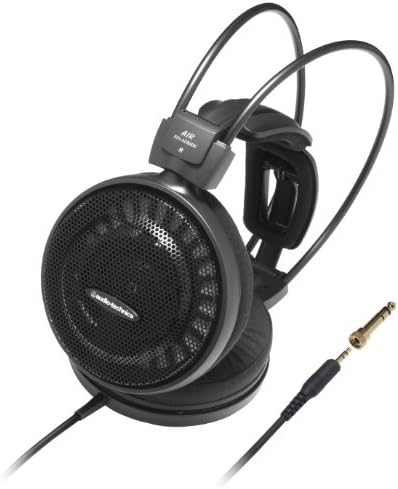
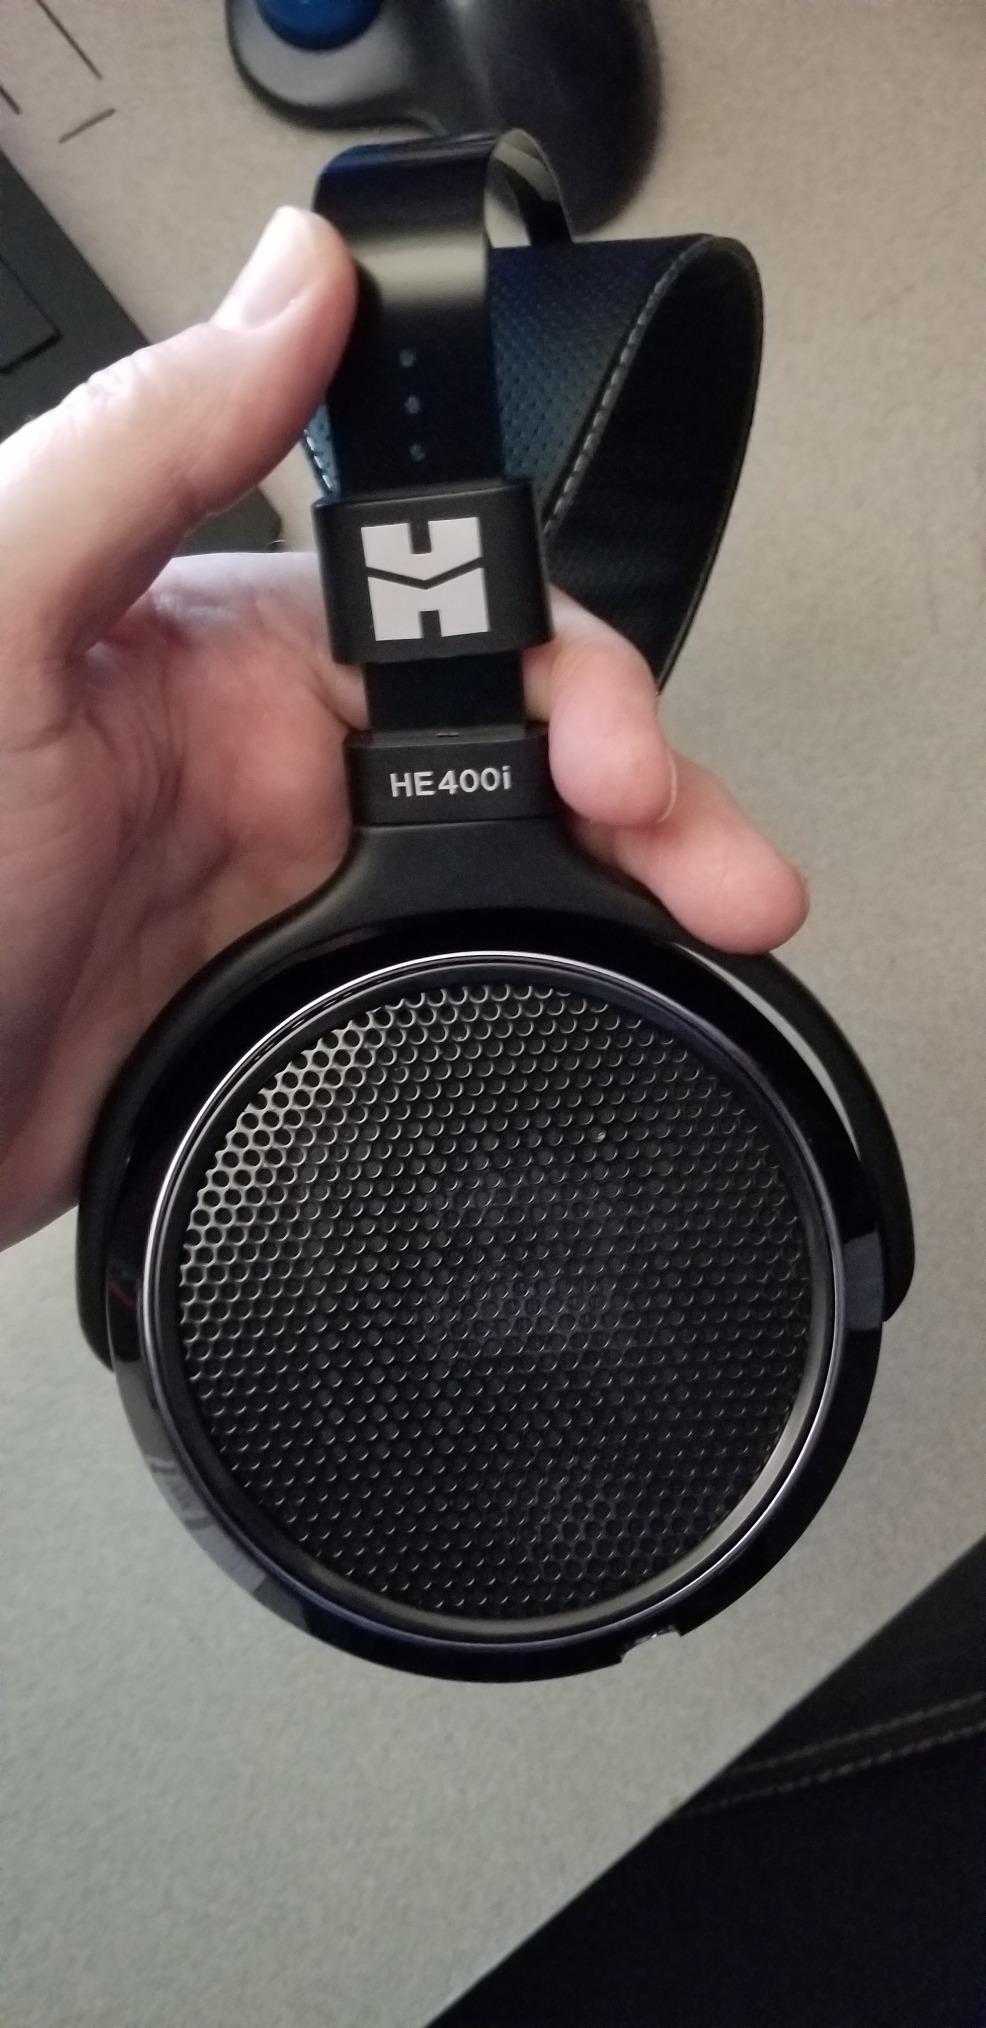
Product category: headphones
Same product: no